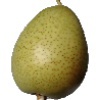
Label: Pear 1